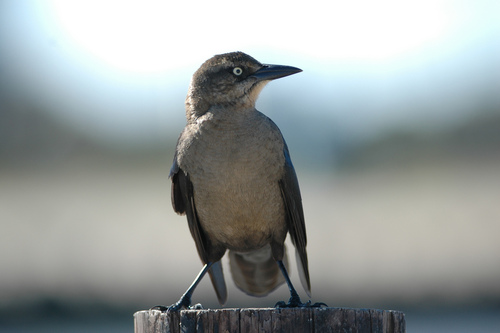
this bird has a light brown breast and belly, black tarsus, light colored eyes and a long, thin bill.
the bird has a white eyering, grey throat and belly, and black wingbars.
this bird has a gray belly and breast with a black superciliary and crown.
a bird that has white eyes and a large bill with a white eyebrow.
the bill of this bird is stout, skinny and pointed, the eyes are white the head and chest are a dust brown color.
this small bird has a medium sized beak and brown and white feathers.
this bird has wings that are brown and has a white bellythe bird has a black pointed beak, and a brown toned breast and body.
this large bird is mottled shades of brown, tan and taupe, with a thick black beak.
a small grey bird, with white eyes, and a pointed bill.
Species: Boat Tailed Grackle